The Ring Two

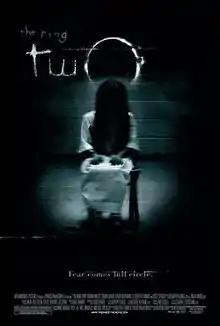
Theatrical release poster

The Ring Two is a 2005 American supernatural horror film and sequel to the 2002 film "The Ring", which was a remake of the 1998 Japanese film "Ring". Hideo Nakata, director of the original "Ring", directed this film in place of Gore Verbinski. Noam Murro was also involved before Nakata, but left due to creative differences. Naomi Watts, David Dorfman and Daveigh Chase reprised their roles with Simon Baker, Elizabeth Perkins and Sissy Spacek joining the cast. This film also marks the debut of Mary Elizabeth Winstead.